Composition of Mars

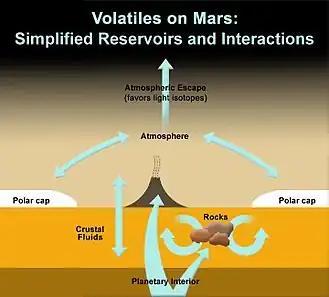
Planet Mars volatile gases ("Curiosity" rover, October 2012).

Mars is fundamentally an igneous planet. Rocks on the surface and in the crust consist predominantly of minerals that crystallize from magma. Most of our current knowledge about the mineral composition of Mars comes from spectroscopic data from orbiting spacecraft, "in situ" analyses of rocks and soils from six landing sites, and study of the Martian meteorites. Spectrometers currently in orbit include THEMIS (Mars Odyssey), OMEGA (Mars Express), and CRISM (Mars Reconnaissance Orbiter). The two Mars exploration rovers each carry an Alpha Particle X-ray Spectrometer (APXS), a thermal emission spectrometer (Mini-TES), and Mössbauer spectrometer to identify minerals on the surface.